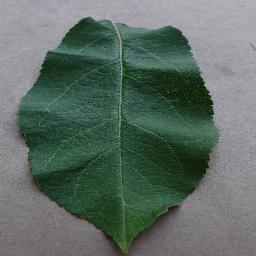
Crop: apple
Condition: healthy